Renzo Chiocchetti

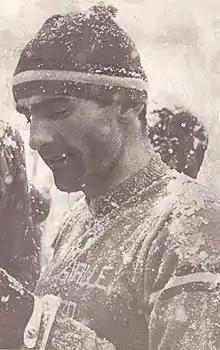
Renzo Chiocchetti in 1971

Renzo Chiocchetti (17 November 1945 – 13 February 2020) was an Italian cross-country skier. He competed at the 1972 Winter Olympics and the 1976 Winter Olympics. He was a member of the Ladin ethnic group.